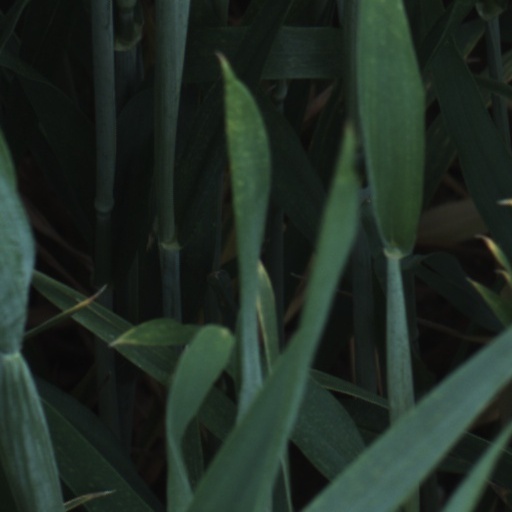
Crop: wheat